Denmark High School (Denmark, Wisconsin)

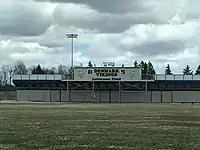
Leiterman Field, the school's football field

The school participates in Division 3 (formerly of Division 2) of the Wisconsin Interscholastic Athletic Association as a member of the Northeastern Conference (Wisconsin).